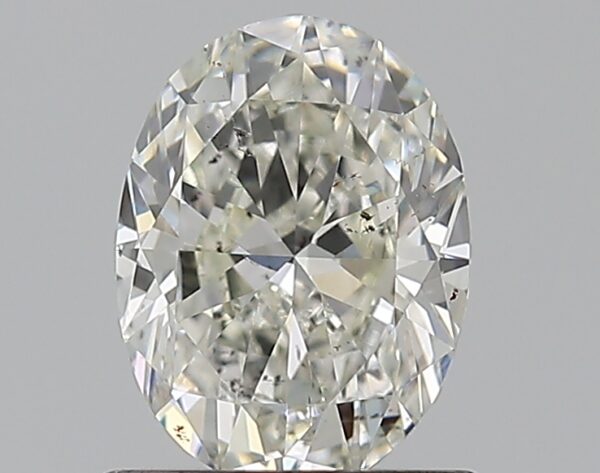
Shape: oval
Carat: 0.8
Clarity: SI1
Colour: J
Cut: VG
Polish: EX
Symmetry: VG
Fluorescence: ST
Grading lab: GIA
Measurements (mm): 6.97 x 5.18 x 3.19